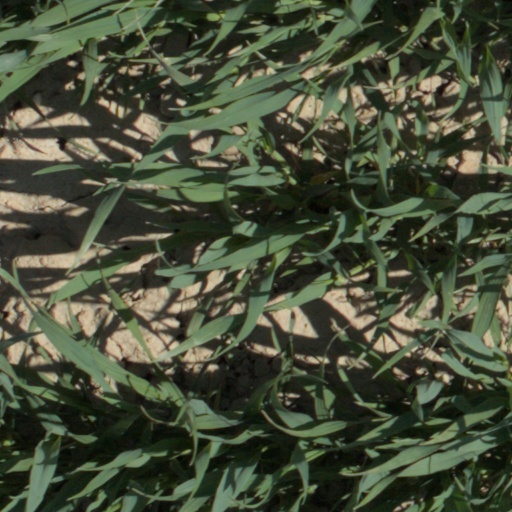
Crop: wheat